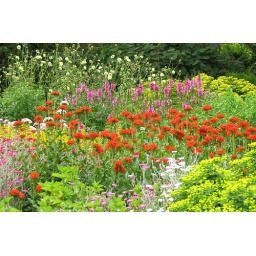
Bright red flowers stand out among green and yellow flowers and foliage. Pink spiky flowers in background add depth to the border.